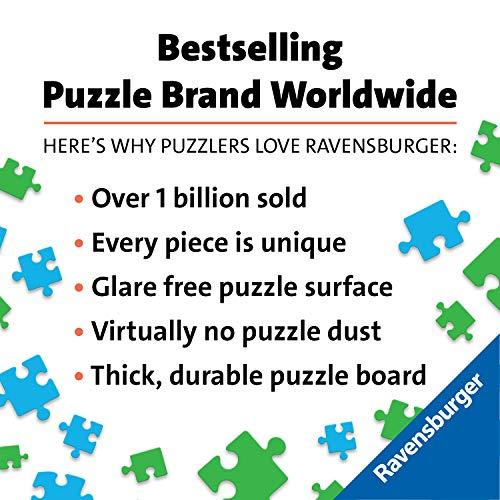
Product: Ravensburger 13590 Meet me at The Beach 300 Piece Large Pieces Jigsaw Puzzle for Adults - Every Piece is Unique, Softclick Technology Means Pieces Fit Together Perfectly
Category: Toys & Games | Puzzles | Floor Puzzles
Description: Great Condition.
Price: $18.49
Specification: ProductDimensions:12x10x2.8inches|ItemWeight:1.7pounds|ShippingWeight:1.77pounds(Viewshippingratesandpolicies)|ASIN:B07B49NYD8|Itemmodelnumber:13590|Manufacturerrecommendedage:12yearsandup